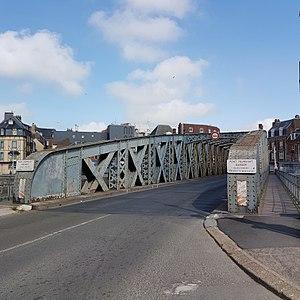
Entrée du pont Colbert, côté île du Pollet, à Dieppe (Seine-Maritime) en avril 2017.
Le pont Colbert est un pont tournant de la fin du XIXᵉ siècle en fer puddlé et laminé situé dans le port de Dieppe, en France. Il est mis en service en 1889. C'est le dernier grand pont tournant d'Europe à fonctionner dans sa configuration d'origine, ce qui lui vaut d'être inscrit aux monuments historiques en 2017.